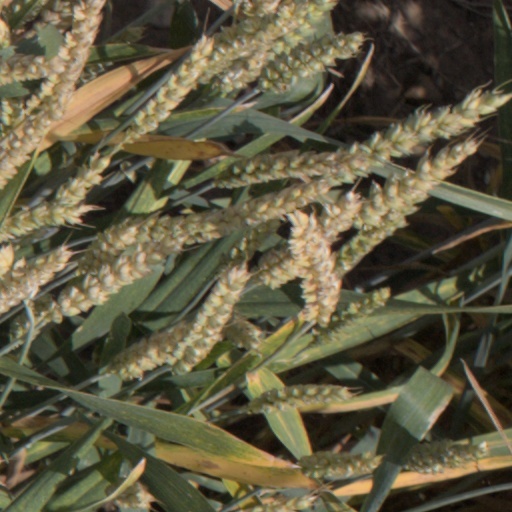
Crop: wheat